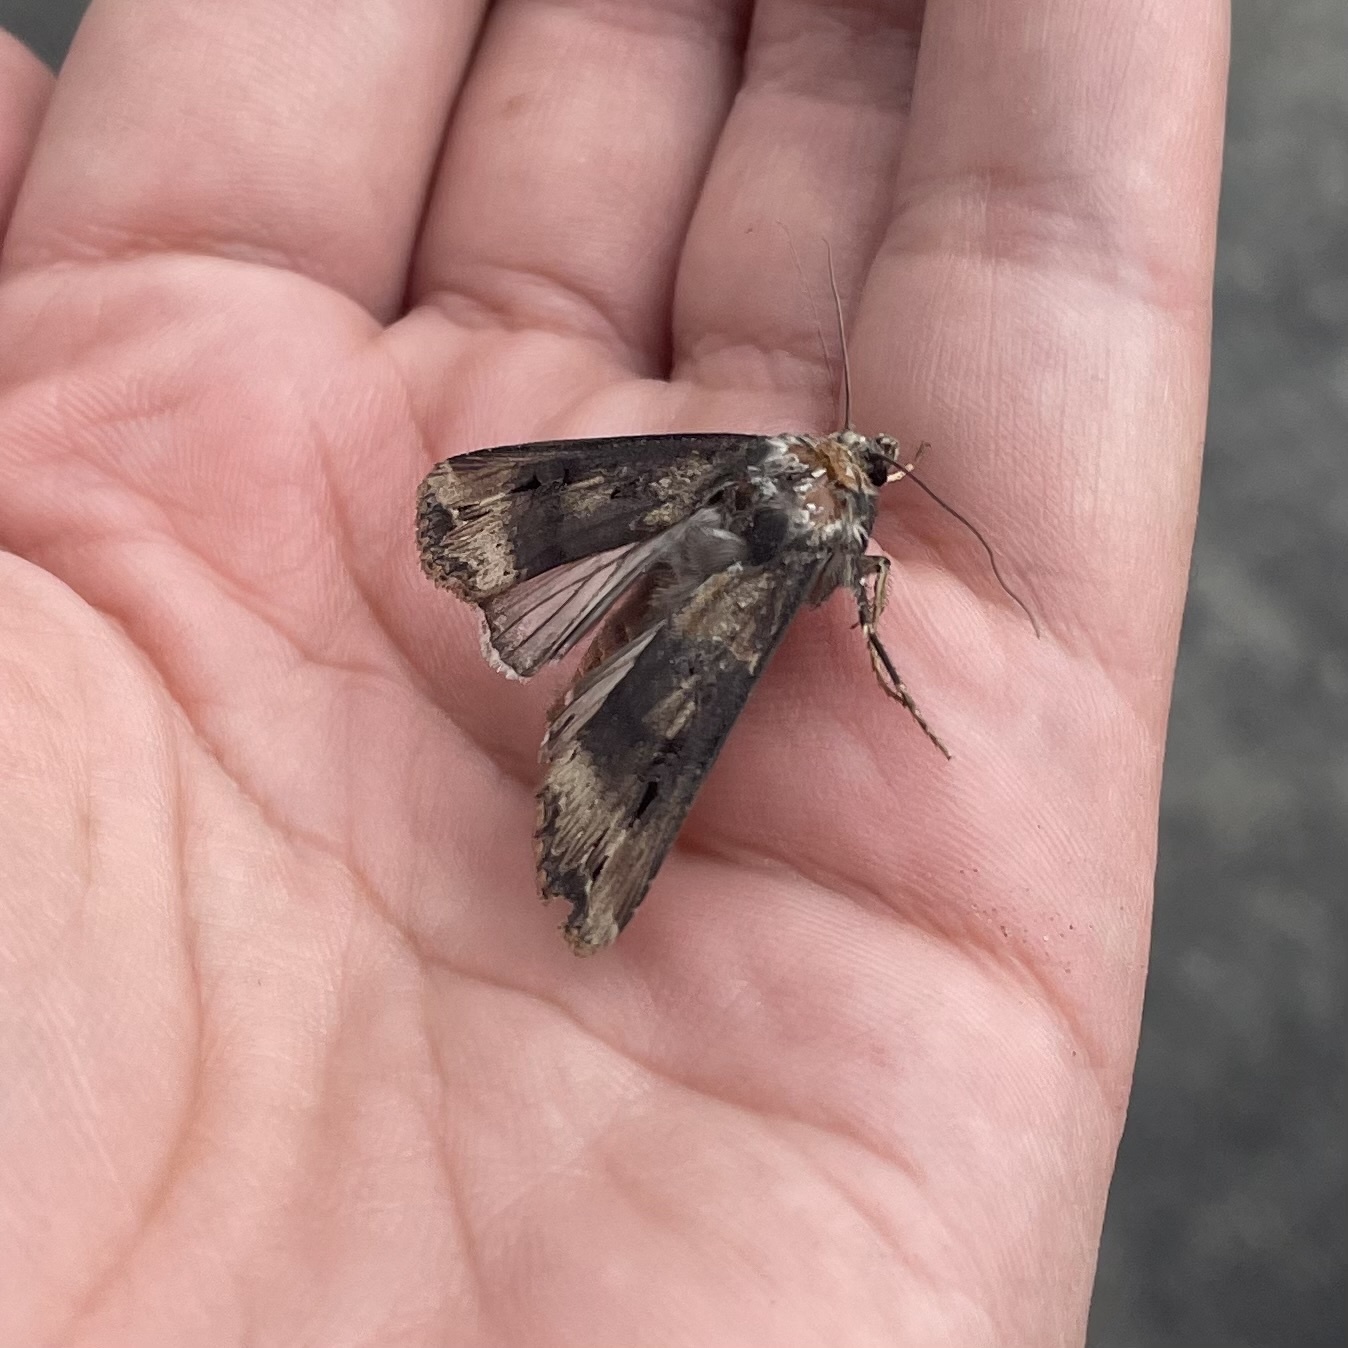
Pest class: cutworms